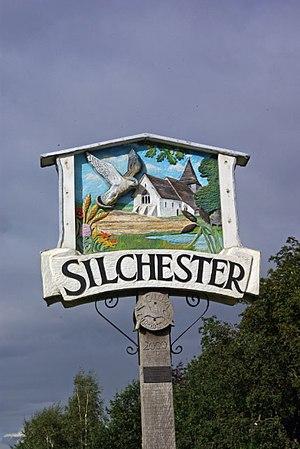
Silchester est un village et une paroisse civile britannique situé à huit kilomètres au nord de Basingstoke dans le Hampshire, à proximité de l'ancienne ville romaine de Calleva Atrebatum. Frontalier du Berkshire voisin, Silchester se trouve à environ 14 km au sud-ouest de la ville de Reading.